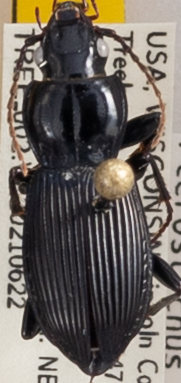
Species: Pterostichus coracinus
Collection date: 2021-06-22
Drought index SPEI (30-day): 0.05
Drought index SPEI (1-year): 0.362
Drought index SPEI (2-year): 1.038